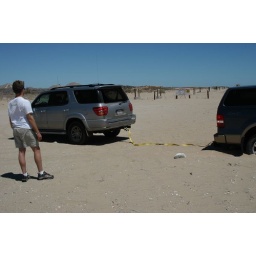
Helping another car out of the sand they were stuck in